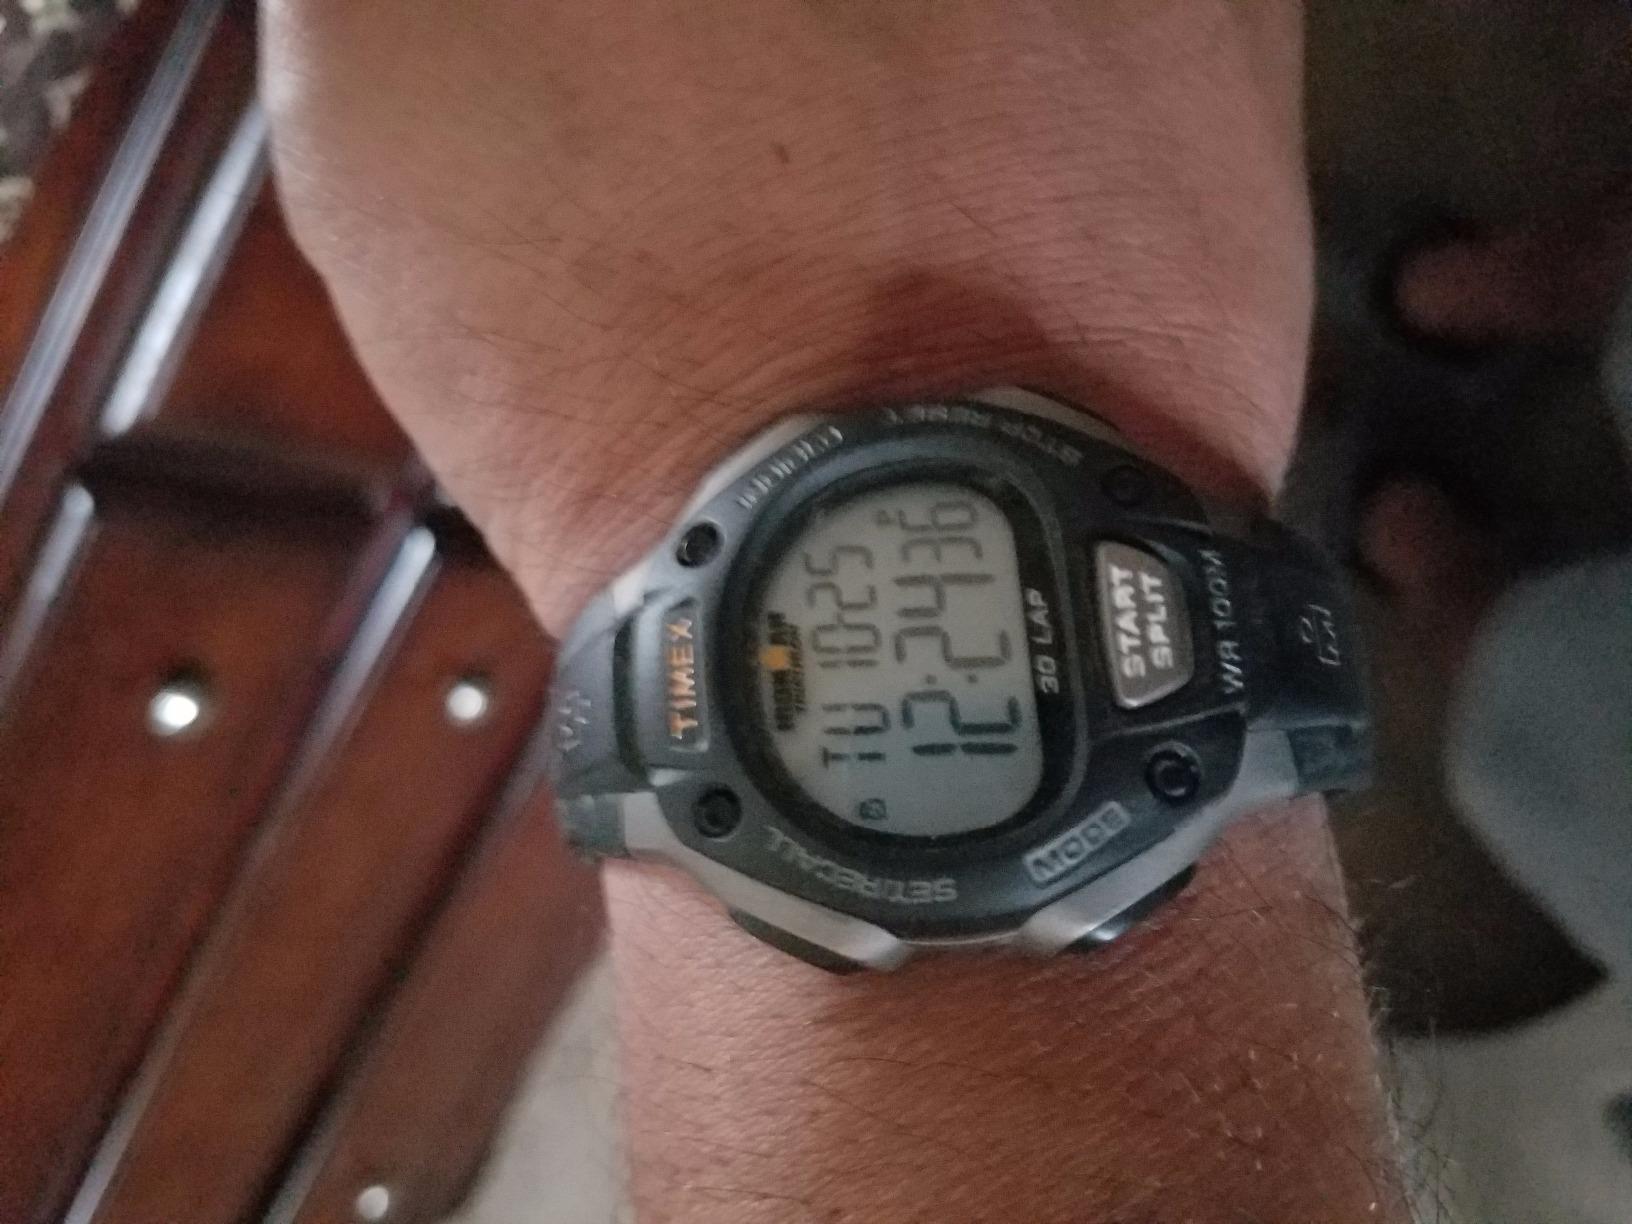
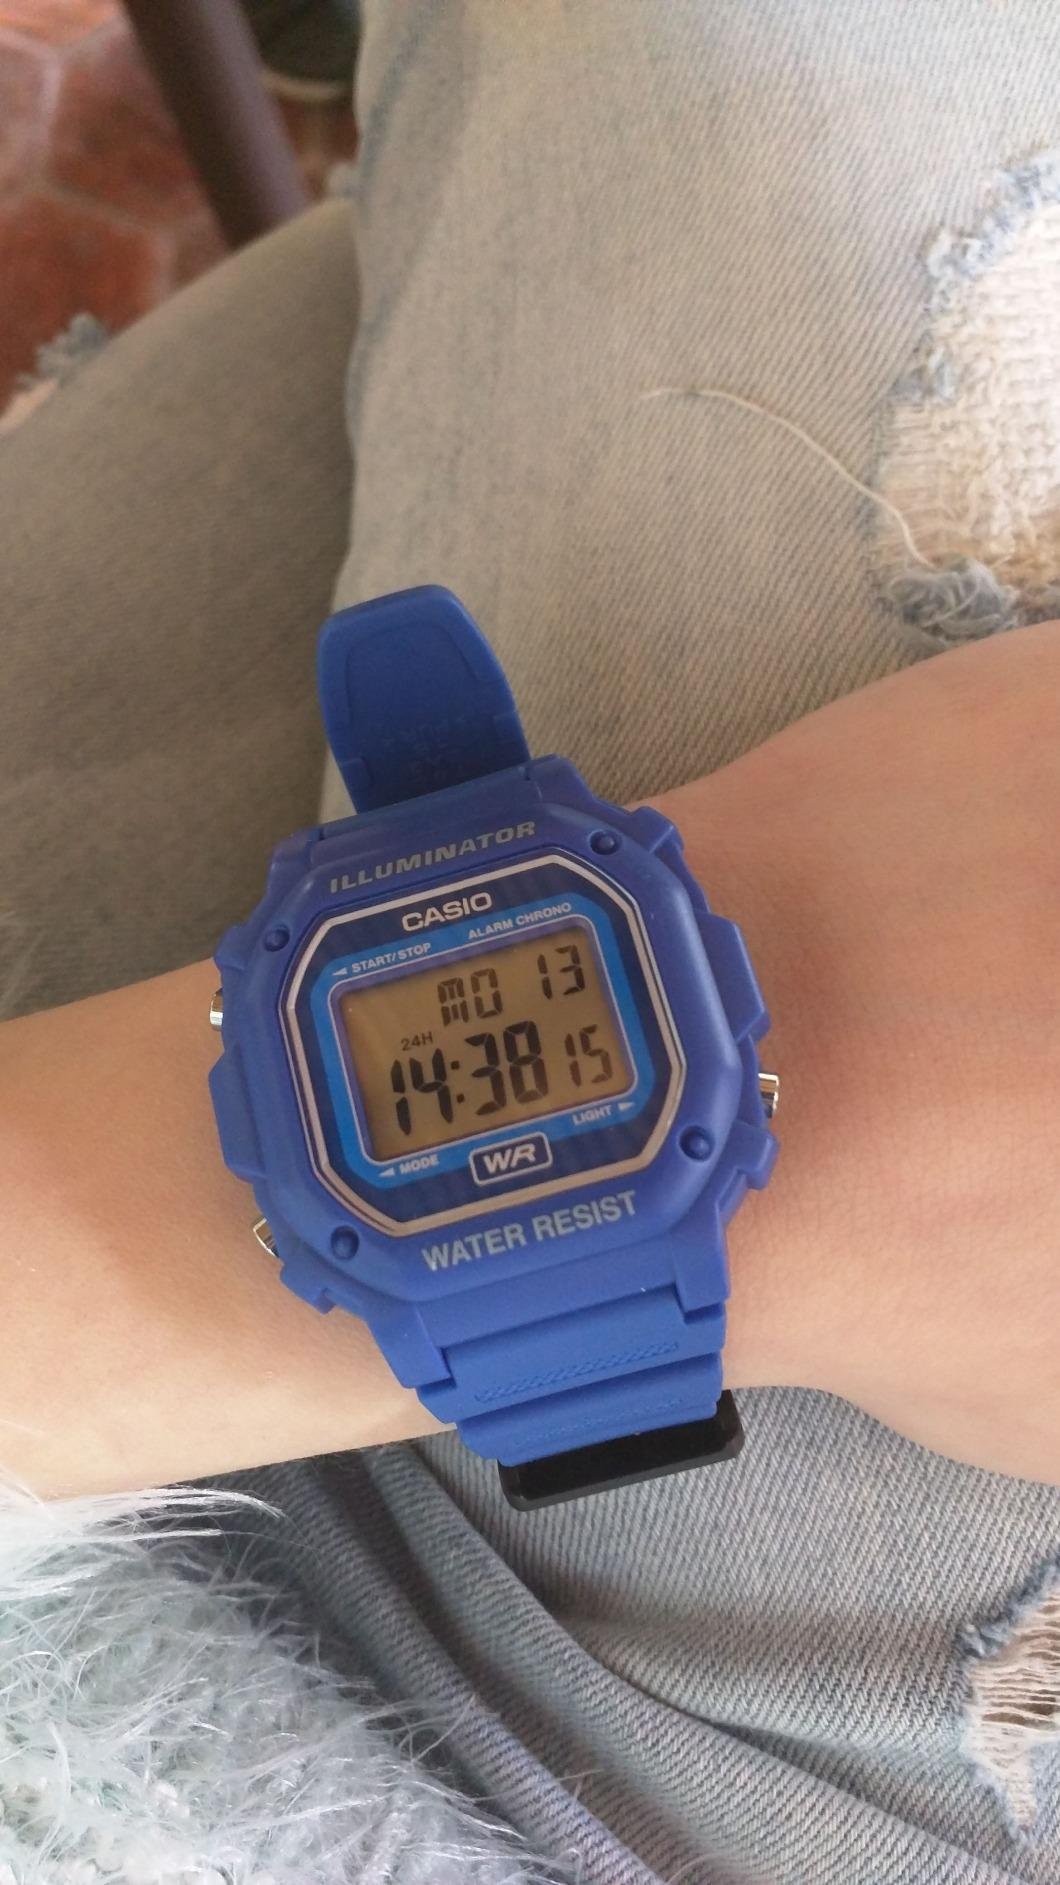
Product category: accessories_watch
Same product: no